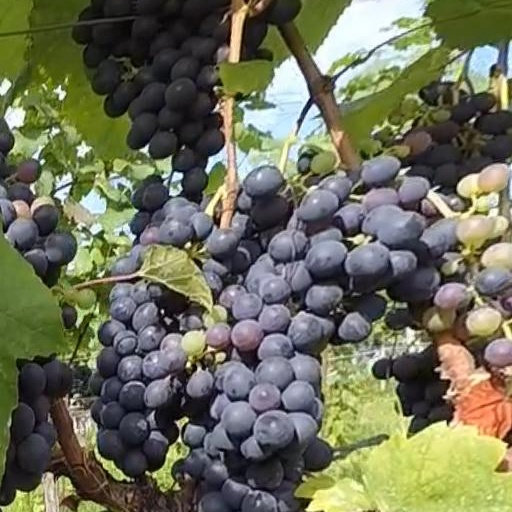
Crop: grape